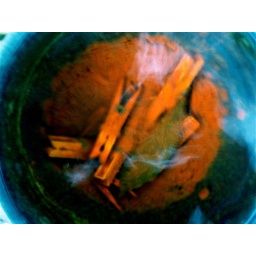
rain water in the rusty peg bucket